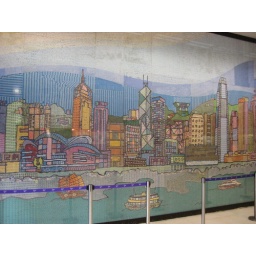
On the ground floor of the HK G.P.O. in Central.Thousands of postage stamps~!